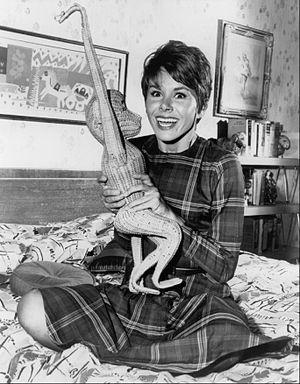
Judy Carne est une actrice anglaise née le 27 avril 1939 à Northampton, et morte dans la même ville le 3 septembre 2015.